Washington Irving Chambers

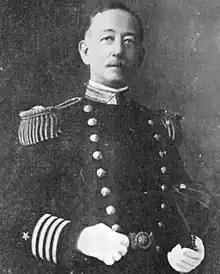
Captain Washington Irving Chambers

Captain Washington Irving Chambers, USN (April 4, 1856 – September 23, 1934) was a 43-year, career United States Navy officer, who near the end of his service played a major role in the early development of U.S.Naval aviation, serving as the first officer to have oversight of the Navy's incipient aviation program through the Bureau of Navigation. In that capacity from 1910 to 1913, he consulted and worked with early civil aviation pioneers Orville Wright and Glenn Curtiss; organized the first airplane landing (1911) and takeoff (1910) from a ship in collaboration with pioneer aviator Eugene Ely; recruited the first naval aviators; established aviator training; oversaw the first budget appropriation of $25,000 from which he purchased the first aircraft for the Navy; designed a catapult to launch aircraft from warships and led a Board that recommended establishment of the first naval air station at Pensacola, Florida and advocated for the establishment of a "national aerodynamic laboratory". Chambers has been called "the Father of Naval Aviation".